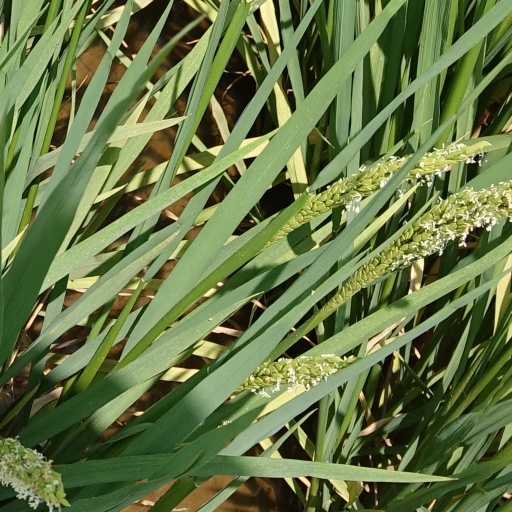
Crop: rice